Grandjean House

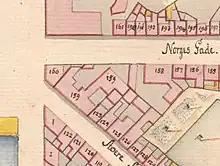
No. 159 seen in a detail from Christian Gedde's map of St. Ann's East Quarter, 1757

The property was listed in the new cadastre of 1756 as No. 159 in St. Ann's East Quarter. It was owned by Jonas Baltzersen Collin (1705–1770) at that time. He was active as a merchant, industrialist and director of the Class Lottery. On his death, the property passed to his son Niels Collin (1736–1797).